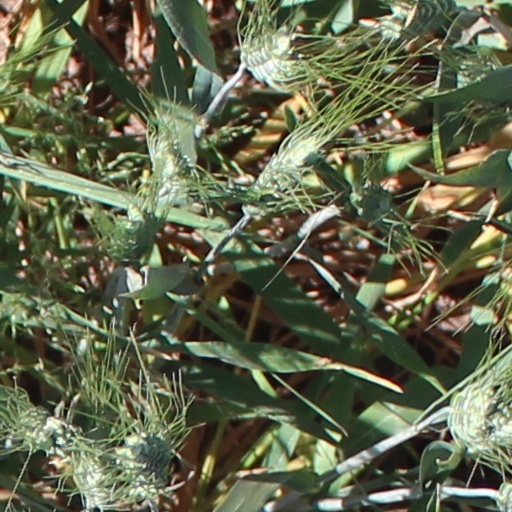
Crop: wheat